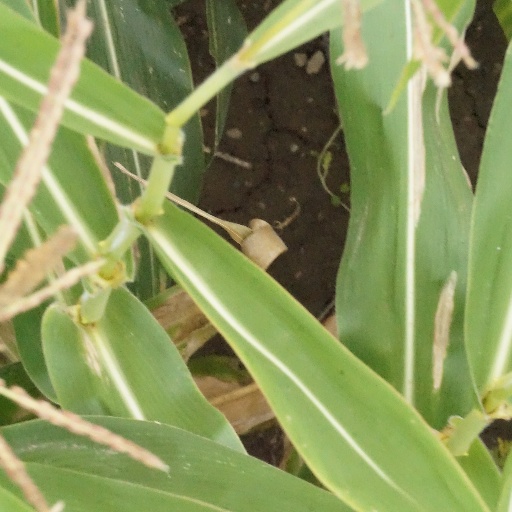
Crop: maize; corn